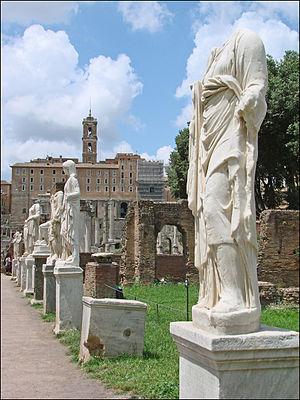
Coelia Concordia, active en 384, est la dernière vestale et la dernière virgo Vestalis maxima de l’histoire.